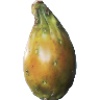
Label: cactus_fruit